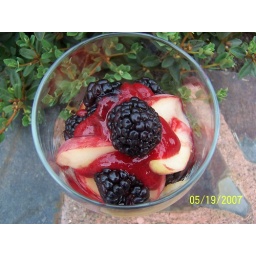
Fresh fruit ~ blackberries and white nectarines in a fresh rasberry coulis